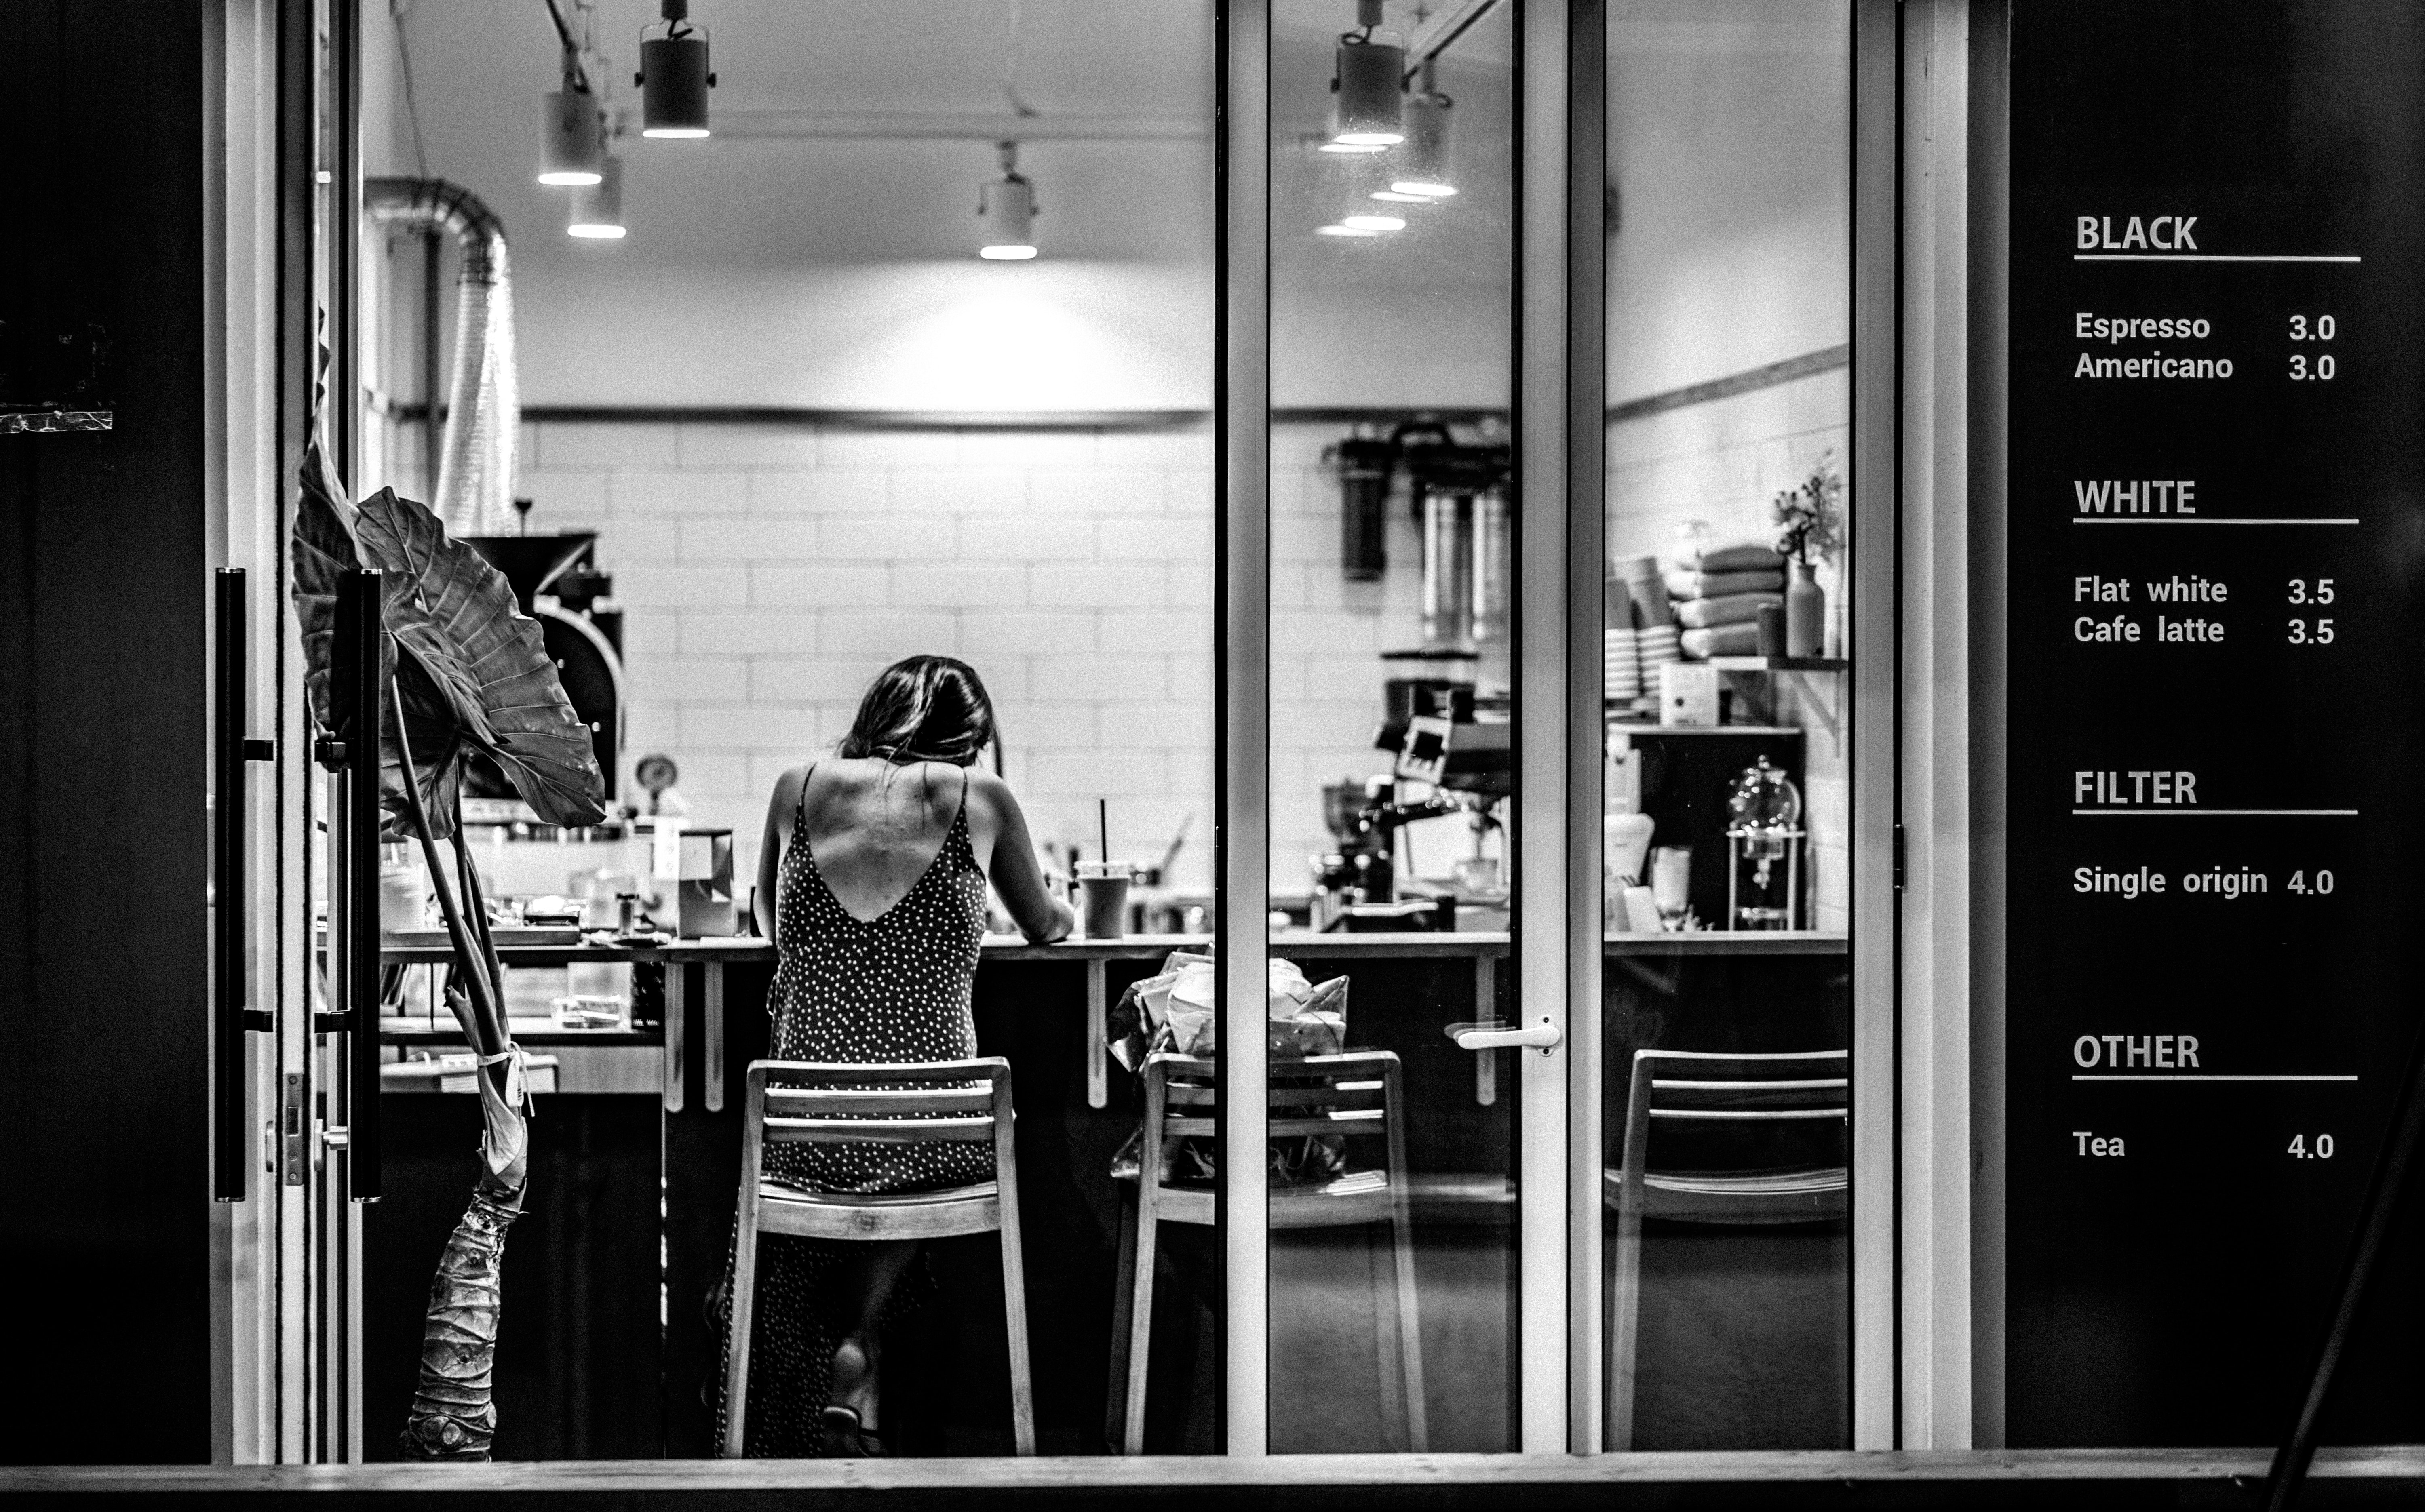
black, white, black and white, photograph, monochrome, snapshot, monochrome photography, photography, urban area, window, street, infrastructure, door, room, style, reflection, road, display window, building